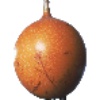
Label: granadilla